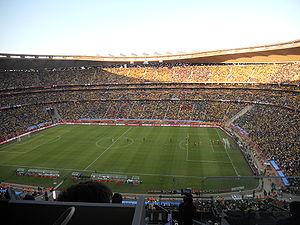
Match d'ouverture de la Coupe du monde de football 2010 entre l'Afrique du Sud et le Mexique le 11 juin 2010 au Soccer City Stadium, Johannesbourg 日本語: 2010年（平成22年）6月11日にヨハネスブルク・FNBスタジアムで行われたサッカーワールドカップの初戦、南アメリカ 対 メキシコ の様子。 한국어: 2010년 6월 11일에 요하네스버그 사커 시티에서 열린 축구 월드컵 첫 경기(남아프리카 공화국 vs 멕시코)
Le groupe A de la Coupe du monde de football de 2010, qui se dispute en Afrique du Sud du 11 juin au 11 juillet 2010, comprend quatre équipes dont les deux premières se qualifient pour les huitièmes de finale de la compétition. Conformément au tirage au sort effectué le 4 décembre 2009 à Durban, les équipes de l'Afrique du Sud, du Mexique, de l'Uruguay et de la France composent ce groupe A.
Diamonds World Tour est la 4ᵉ tournée mondiale de la chanteuse barbadienne Rihanna.
La liste suivante classe les stades d'Afrique par capacité. Le stade qui à la plus grande capacité est le stade de Soccer City qui se trouve à Johannesburg en Afrique du sud.
Un stade de football est un stade utilisé principalement pour le football, qui comprend le terrain de jeu et l'ensemble des tribunes et autres installations bordant celui-ci.
La finale de la Coupe du monde de football 2010 s’est déroulée le 11 juillet 2010 au Soccer City à Johannesbourg et a opposé l'équipe des Pays-Bas à celle de l'Espagne.